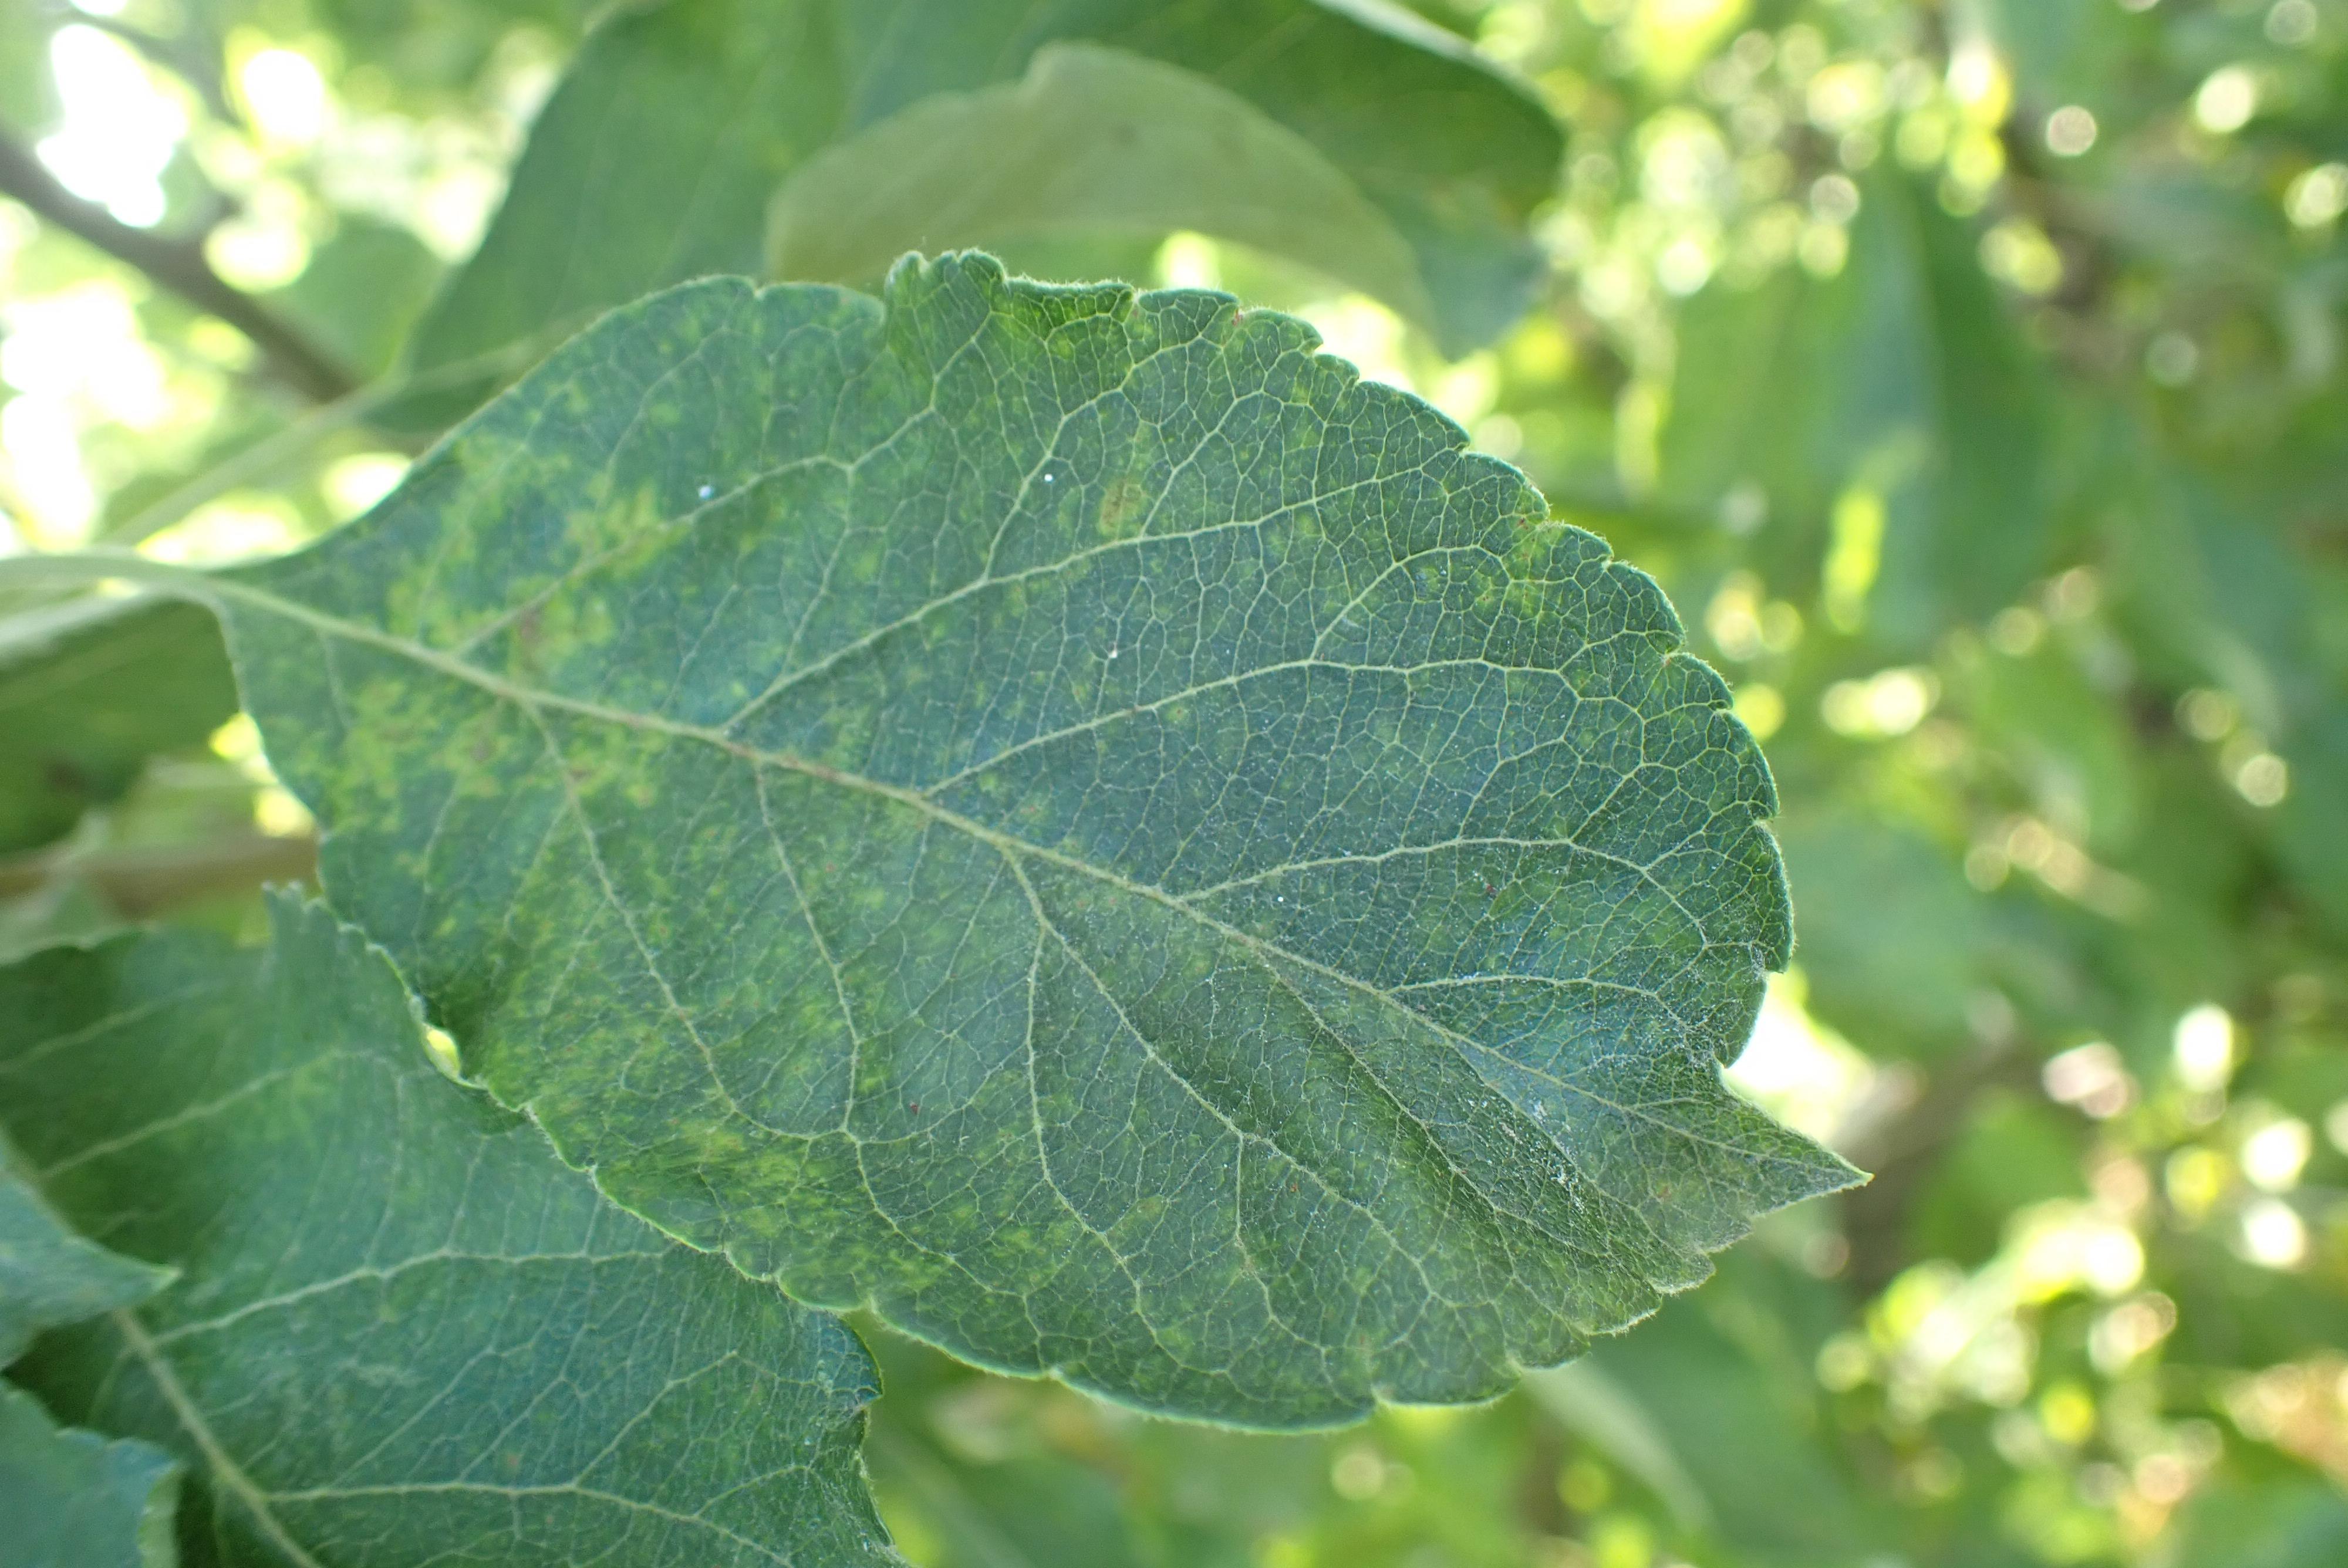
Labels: scab